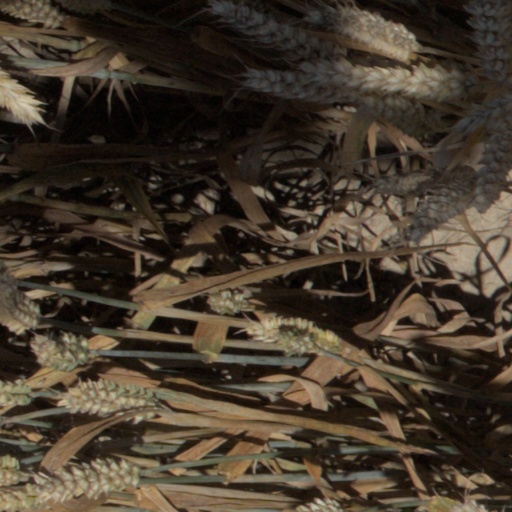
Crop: wheat